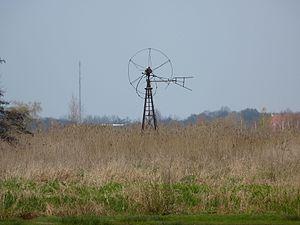
Cet article recense les moulins à vent de la province de Frise, aux Pays-Bas.